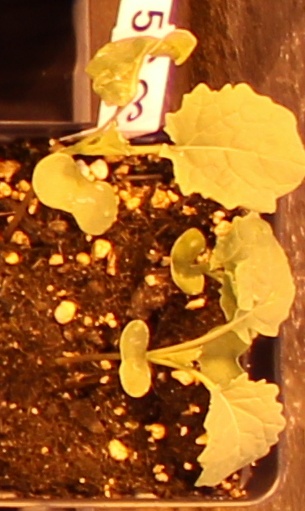
Label: Canola